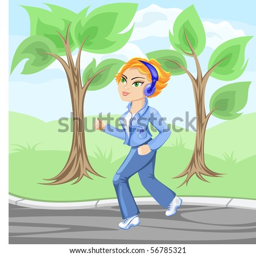
a vector illustration of a female jogger .